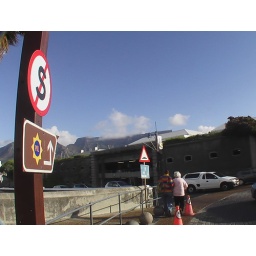
with an unimpressive tablecloth over table mountain in the background